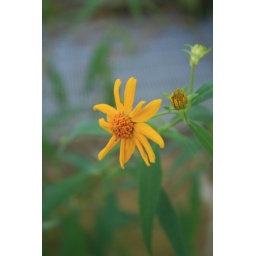
Another pretty yellow flower at the Botanical Garden in DC